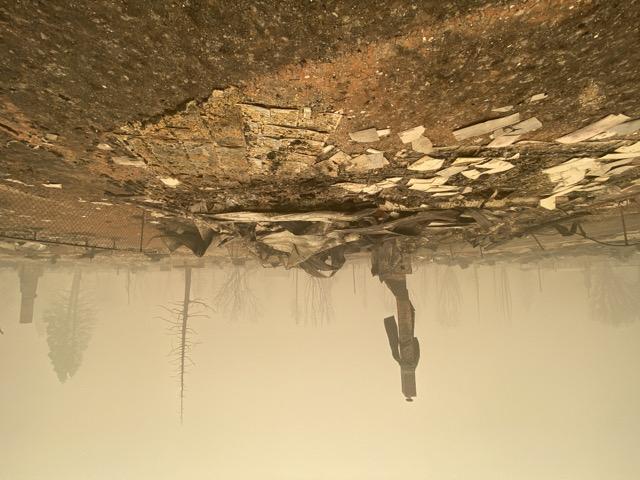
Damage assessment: destroyed